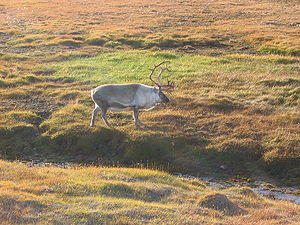
Isfjorden (Svalbard) / Biologi
Svalbardren lige uden for Longyearbyens centrum.
Isfjorden er en fjord på vestsiden af Spitsbergen på Svalbard. På sydsiden af fjorden ligger halvøen Nordenskiöld Land, og på nordsiden Oscar II Land og Dickson Land. Isfjorden udmunder i Nordishavet med afgrænsningerne Kapp Linné og Isfjord radio på sydkysten og Daudmannsodden på nordkysten. Fjorden er 107 km lang og er den næstlængste fjord på Svalbard efter Wijdefjorden på 108 km. På det bredeste sted er fjorden omkring 24 km bred. Fra Isfjorden udgår der flere sidefjorde: Grønfjorden, Adventfjorden, Sassenfjorden, som inderst hedder Tempelfjorden, Billefjorden og Nordfjorden, som deler sig i Dicksonfjorden og Ekmanfjorden.